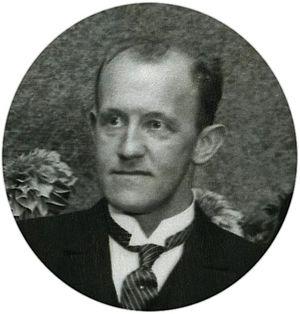
Dr. Gerhardus Knuttel Wzn (1889-1968), conservateur de musée, directeur du musée, éducateur d'art, écrivain et critique d'art. En raison de son attitude anti-allemande, il a été confiné dans le camp du d'otages dans Sint Michielsgestel. (De 4 mai 1942 au 7 mai 1945)